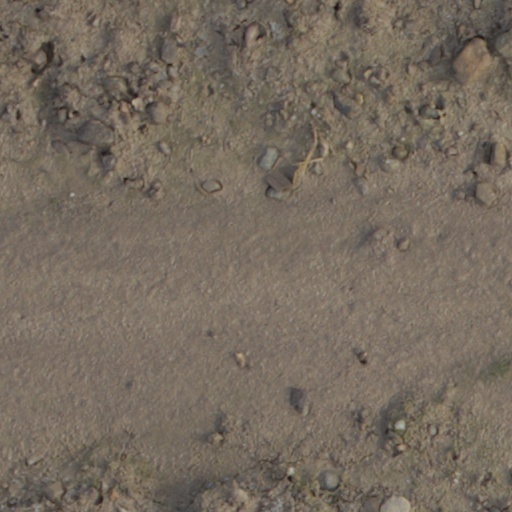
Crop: wheat